The Lost Squadron

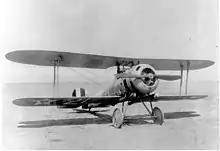
Nieuport 28

While William LeBaron was still production chief at RKO, he started production on "The Lost Squadron", but when he was fired, his replacement, David O. Selznick, took over the project as a personal production. As executive producer, Selznick fired director Paul Sloane and replaced him with George Archainbaud, and increased the film's budget to include more spectacular action sequences. Principal photography halted during the production as the RKO studio executives, including Selznick, decided to re-shoot the final scene to heighten the action of the climax, with a new ending written. Eric Linden, who had been borrowed from Warner Bros., was edited out of the final film.